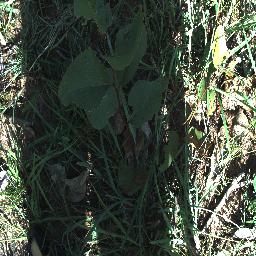
Label: negative